Sclerolaena eurotioides

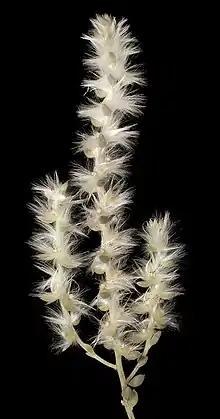

Sclerolaena eurotioides is a species of flowering plant in the family Amaranthaceae, native to Western Australia. It was first described in 1869 by Ferdinand von Mueller as "Echinopsilon eurotioides", but was transferred to the genus, "Sclerolaena" in 1978 by Andrew John Scott.